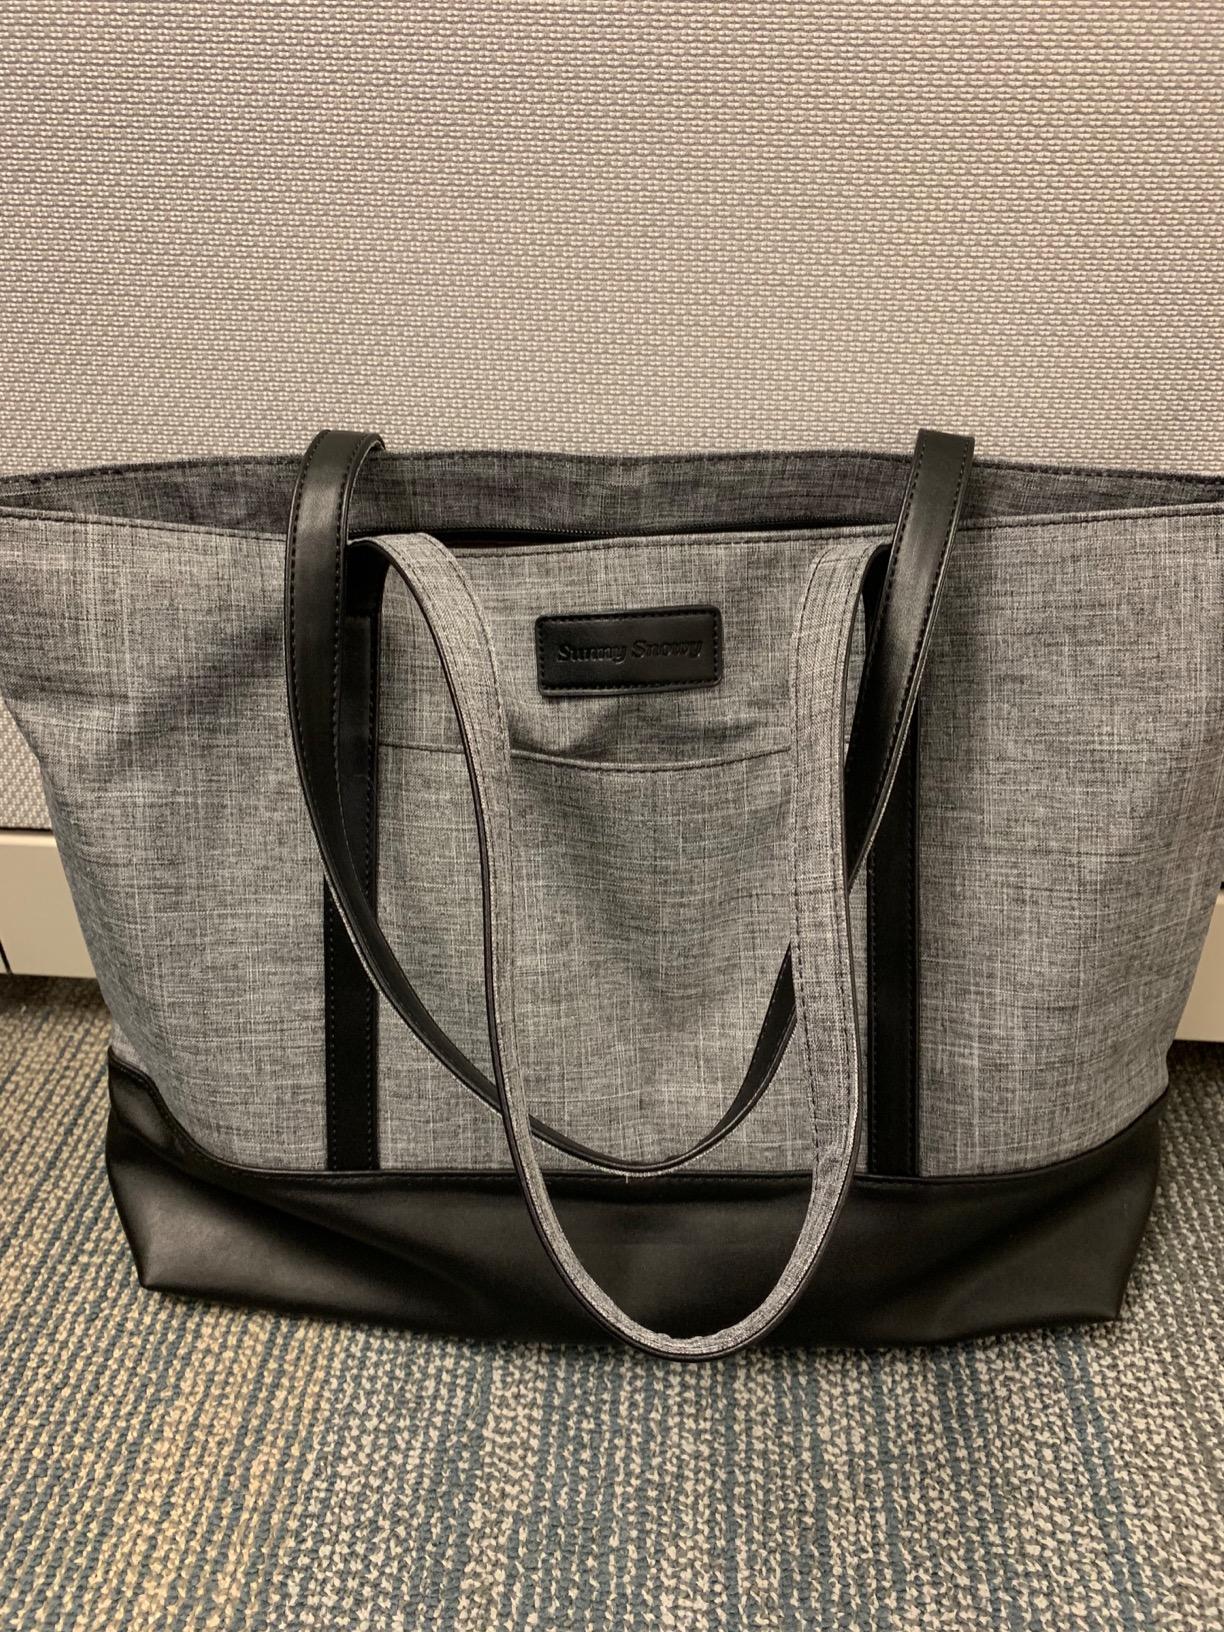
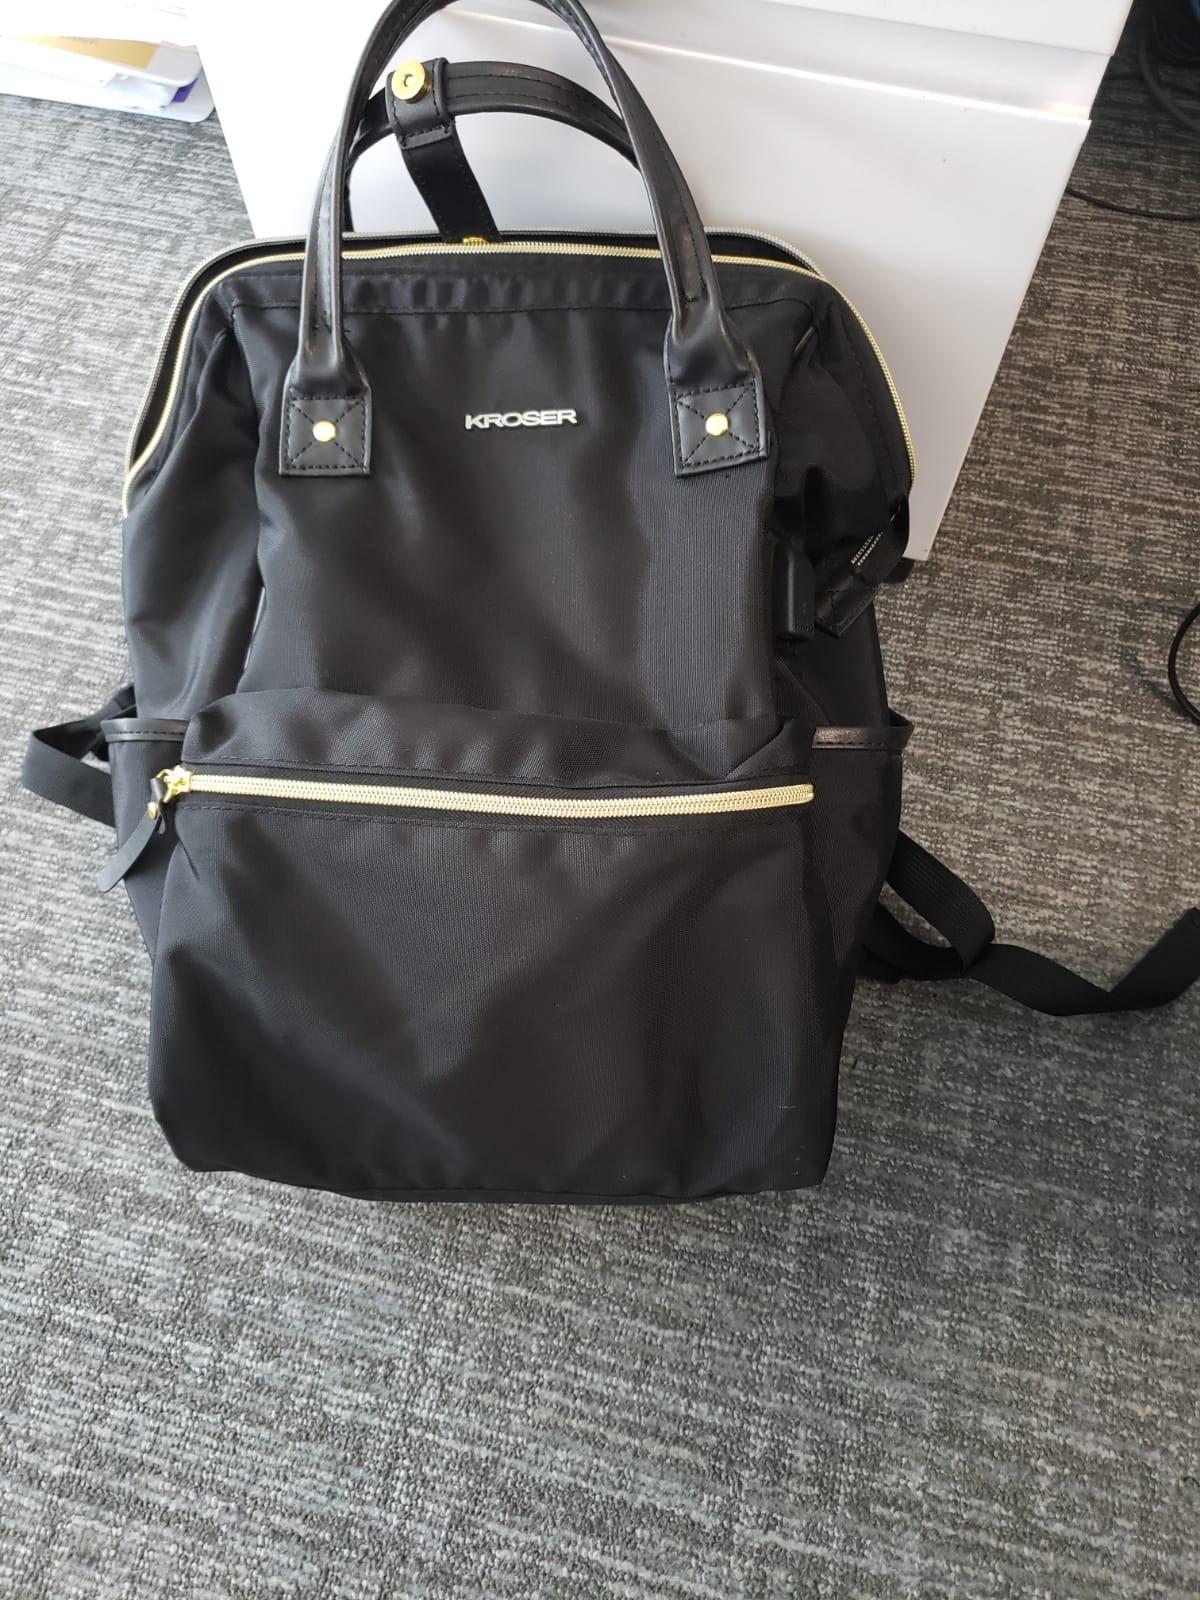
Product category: bag
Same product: no